Coding region

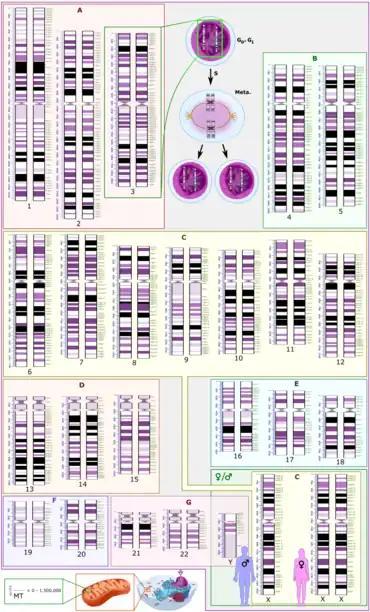
Schematic karyogram of a human, showing an overview of the human genome on G banding (which includes Giemsa-staining), wherein coding DNA regions occur to a greater extent in lighter (GC rich) regions.

While identification of open reading frames within a DNA sequence is straightforward, identifying coding sequences is not, because the cell translates only a subset of all open reading frames to proteins. Currently CDS prediction uses sampling and sequencing of mRNA from cells, although there is still the problem of determining which parts of a given mRNA are actually translated to protein. CDS prediction is a subset of gene prediction, the latter also including prediction of DNA sequences that code not only for protein but also for other functional elements such as RNA genes and regulatory sequences.